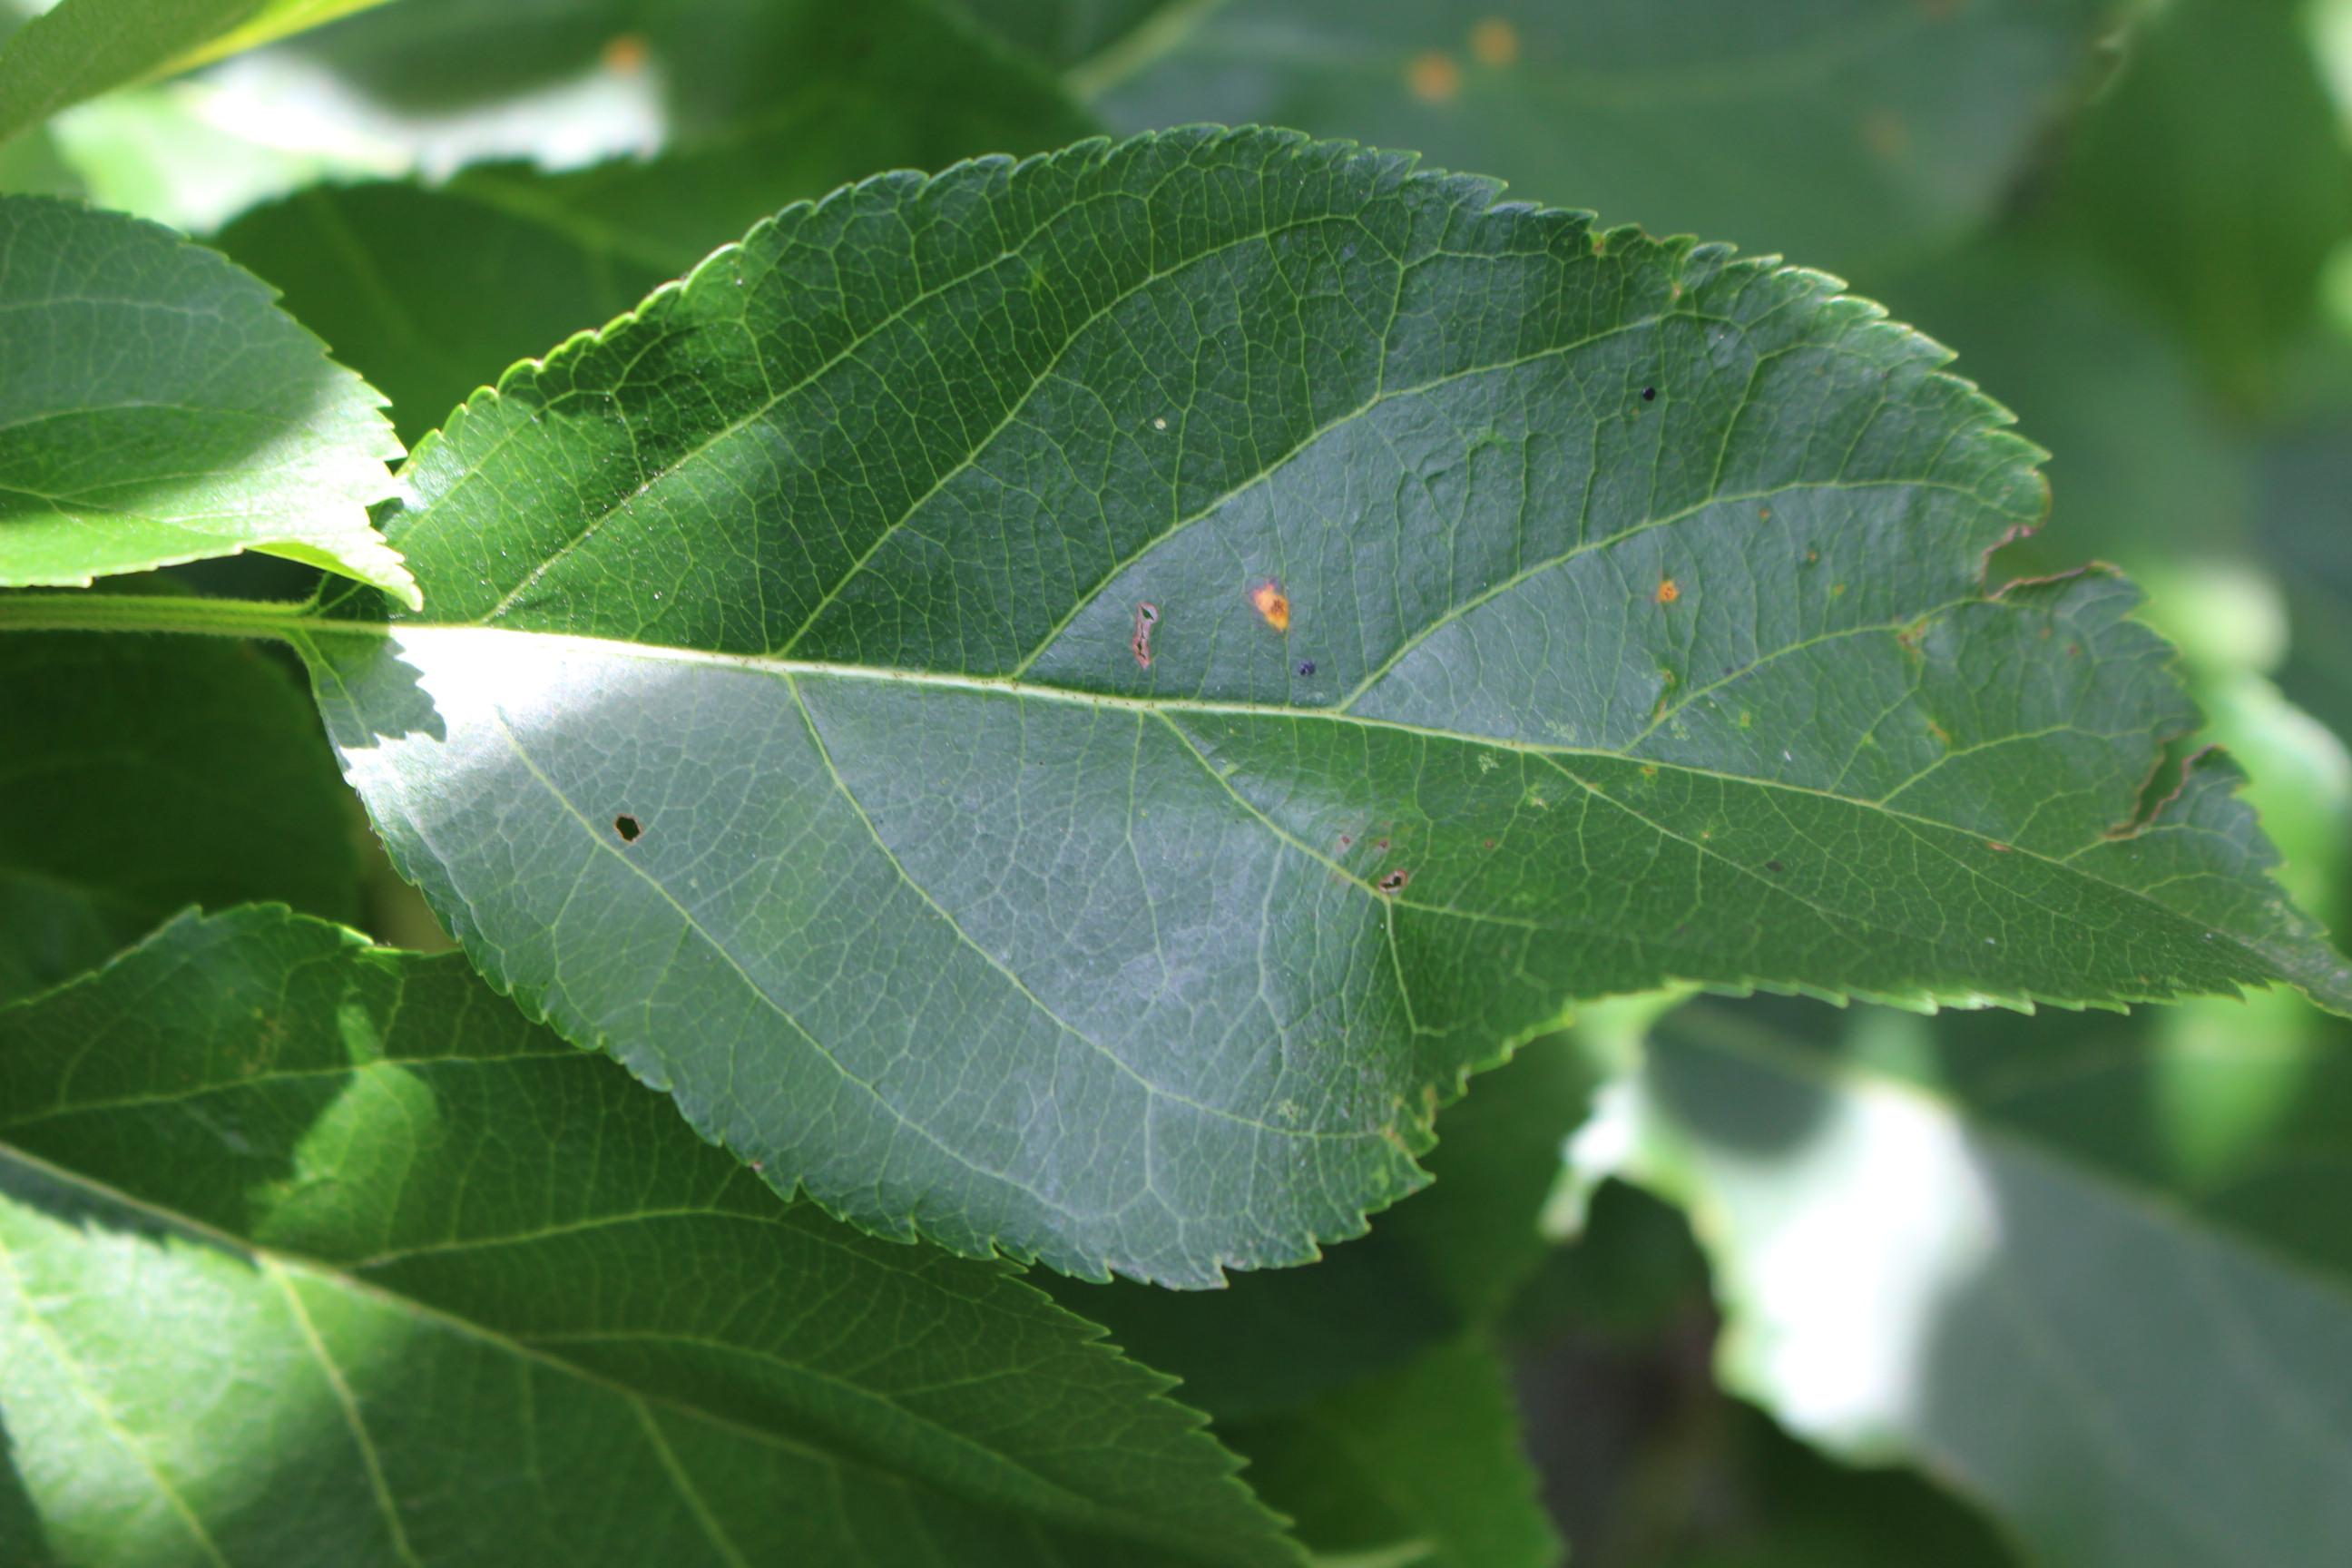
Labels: rust